Albanians in Turkey

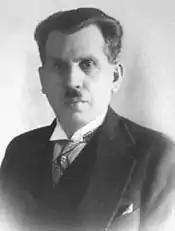
Kâzım Özalp, military officer, later General; politician, and a leading figure in the Turkish War of Independence

After Albanian independence, the Albanian elite from Shkodër, Tirana and Kosovo had the option of working for the Republic of Albania while those Albanian elites from Greek and Serbian Macedonia had no home or government in need of them or familial, business or other Balkan networks to draw upon and moved to Anatolia. The Albanian community consisting of a large number of refugees was geographically fragmented between 1914-1918 and were not much integrated into Ottoman paramilitary formations based on the Eastern Front, unlike other more established communities like the Circassians. Albanians were seen as possible recruits for those structures and some Albanians from the Ottoman elite who had previous affiliations to the CUP in the Balkans or joined later in Anatolia, worked to recruit Albanians.